German colonial empire

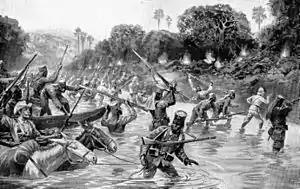
General Paul von Lettow-Vorbeck's troops defeat Portugal at Ngomano, Portuguese East Africa on 25 November 1917.

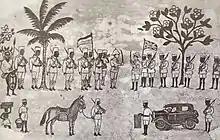
Paul von Lettow-Vorbeck's force stops fighting the Allies on 25 November 1918 after the Armistice.

After the outbreak of a cattle disease in South West Africa in 1897, the Herero spread their surviving cattle out over the area of the colony. However, these new pastures had been bought by settlers, who now claimed the Herero's cattle for themselves. In 1904, the situation finally escalated into the revolt of the Herero and the Nama, which the understaffed Imperial Schutztruppe for German South West Africa were not able to quell. The German government therefore dispatched a naval expeditionary force and subsequently reinforcement Schutztruppe. In total, around 15,000 men under Lieutenant-general Lothar von Trotha defeated the Herero forces in August 1904 at the Battle of Waterberg. Von Trotha issued the so-called "extermination order" ("Vernichtungsbefehl"), under which the surviving Herero were driven into the wilderness. 1800 of the survivors had reached British Bechuanaland by the end of November 1904, while thousands more fled to the northernmost parts of South West Africa, and into the desert. The Herero population is estimated at 50,000, of which around half had died by 1908. The Nama suffered 10,000 deaths, also around half of their population. They had fought on the German side against the Herero until the end of 1904. This was the first genocide of the 20th century.